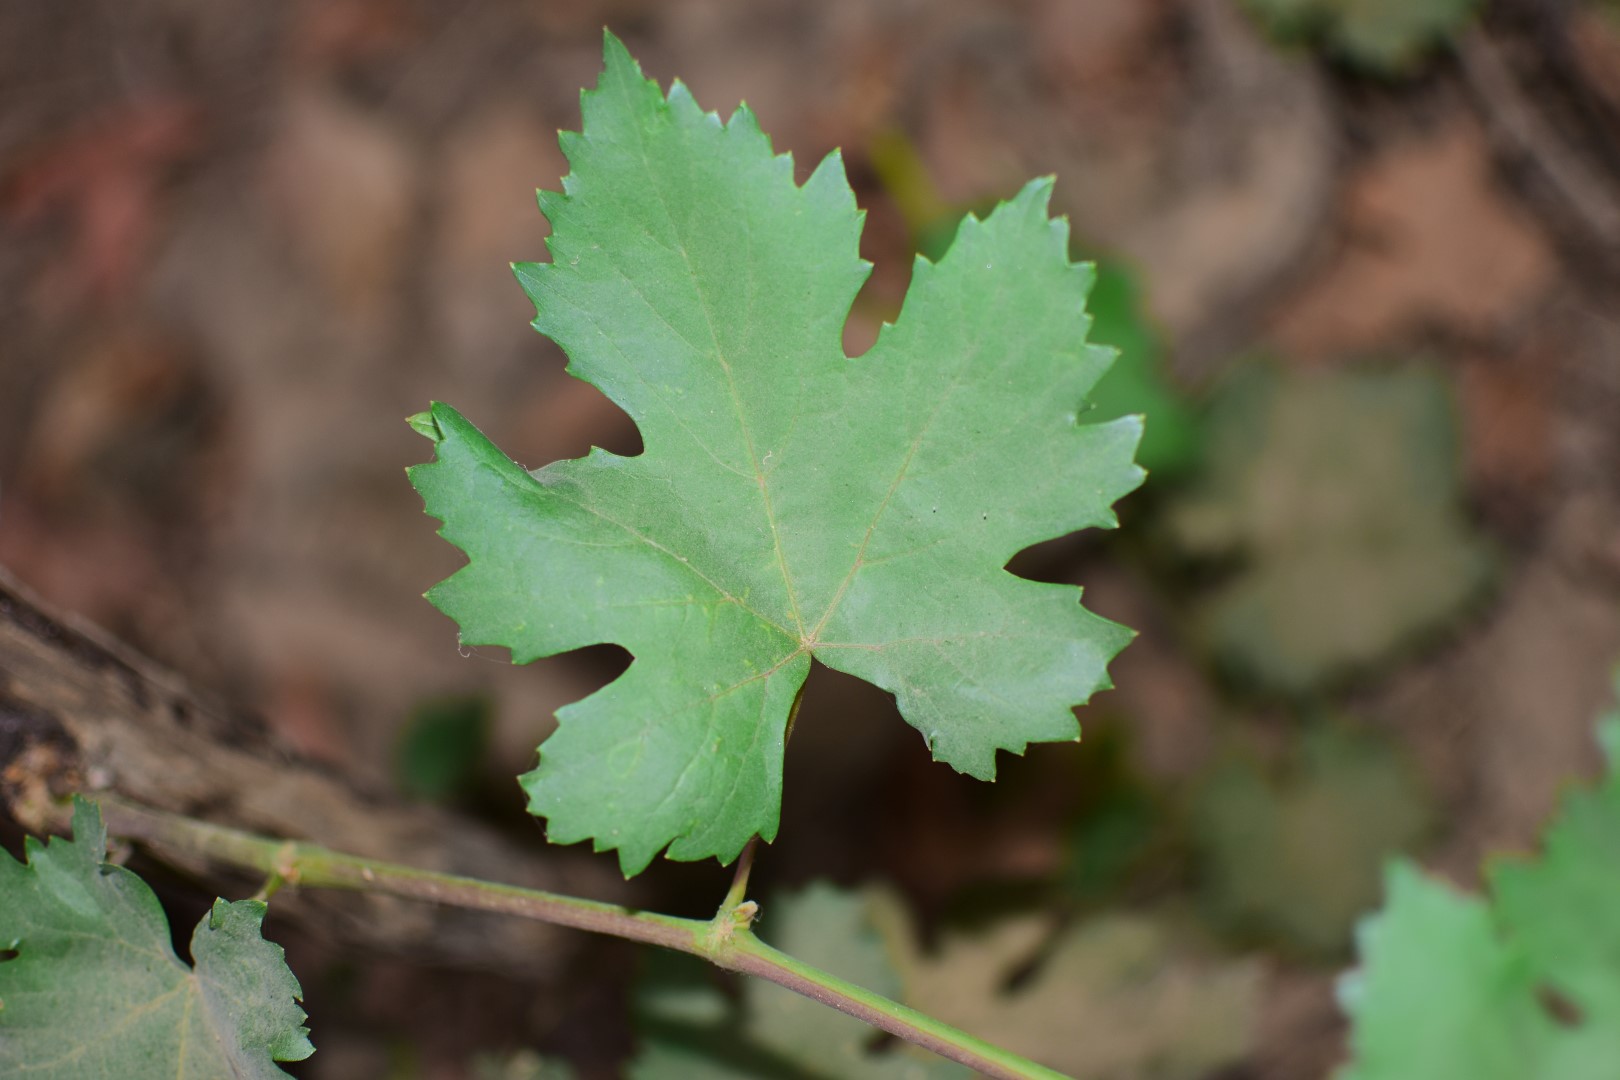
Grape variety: Kamali